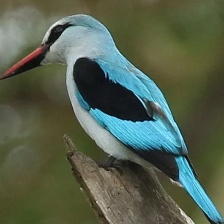
Species: WOODLAND KINGFISHER
Scientific name: HALCYON SENEGALENSIS